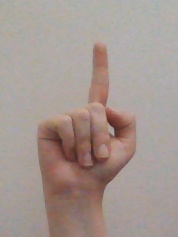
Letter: bb